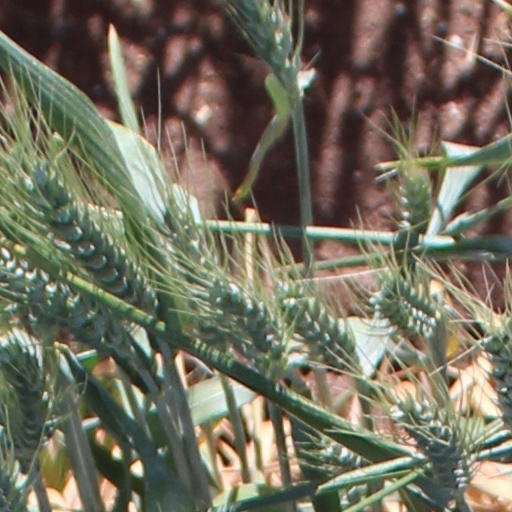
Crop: wheat